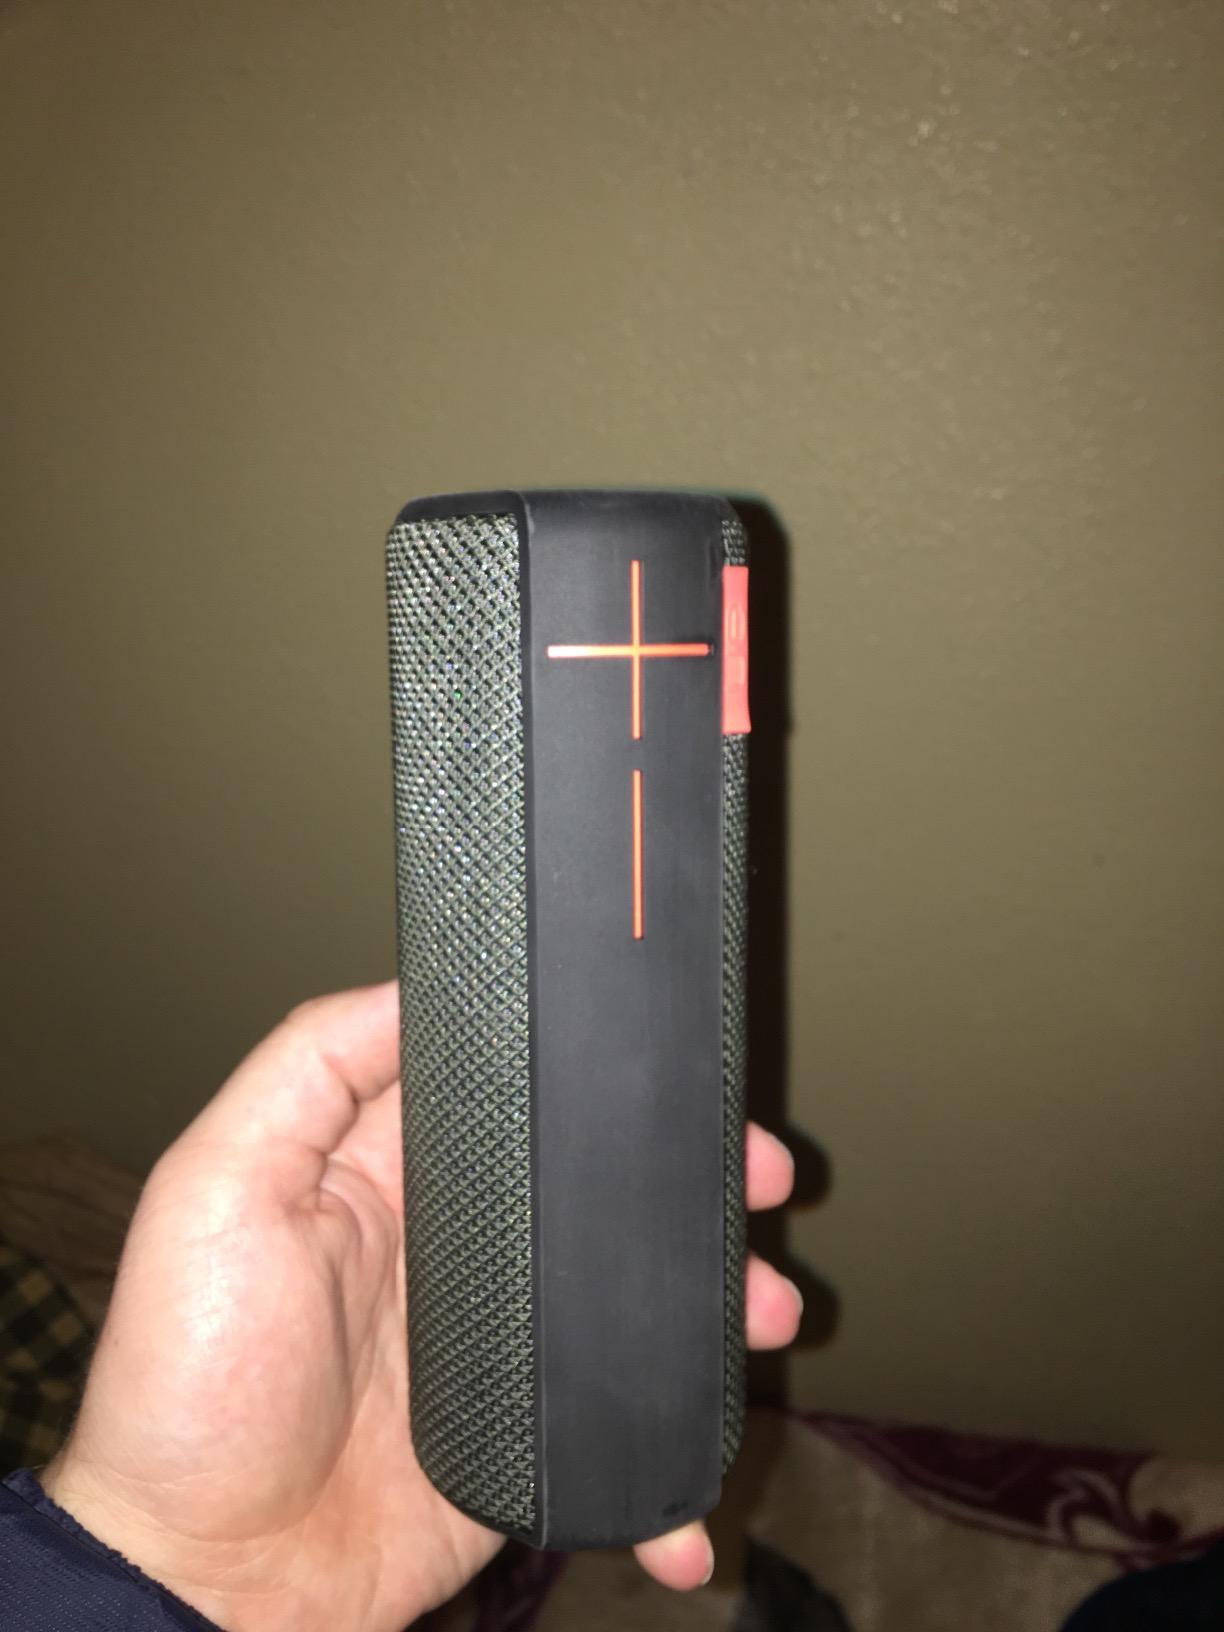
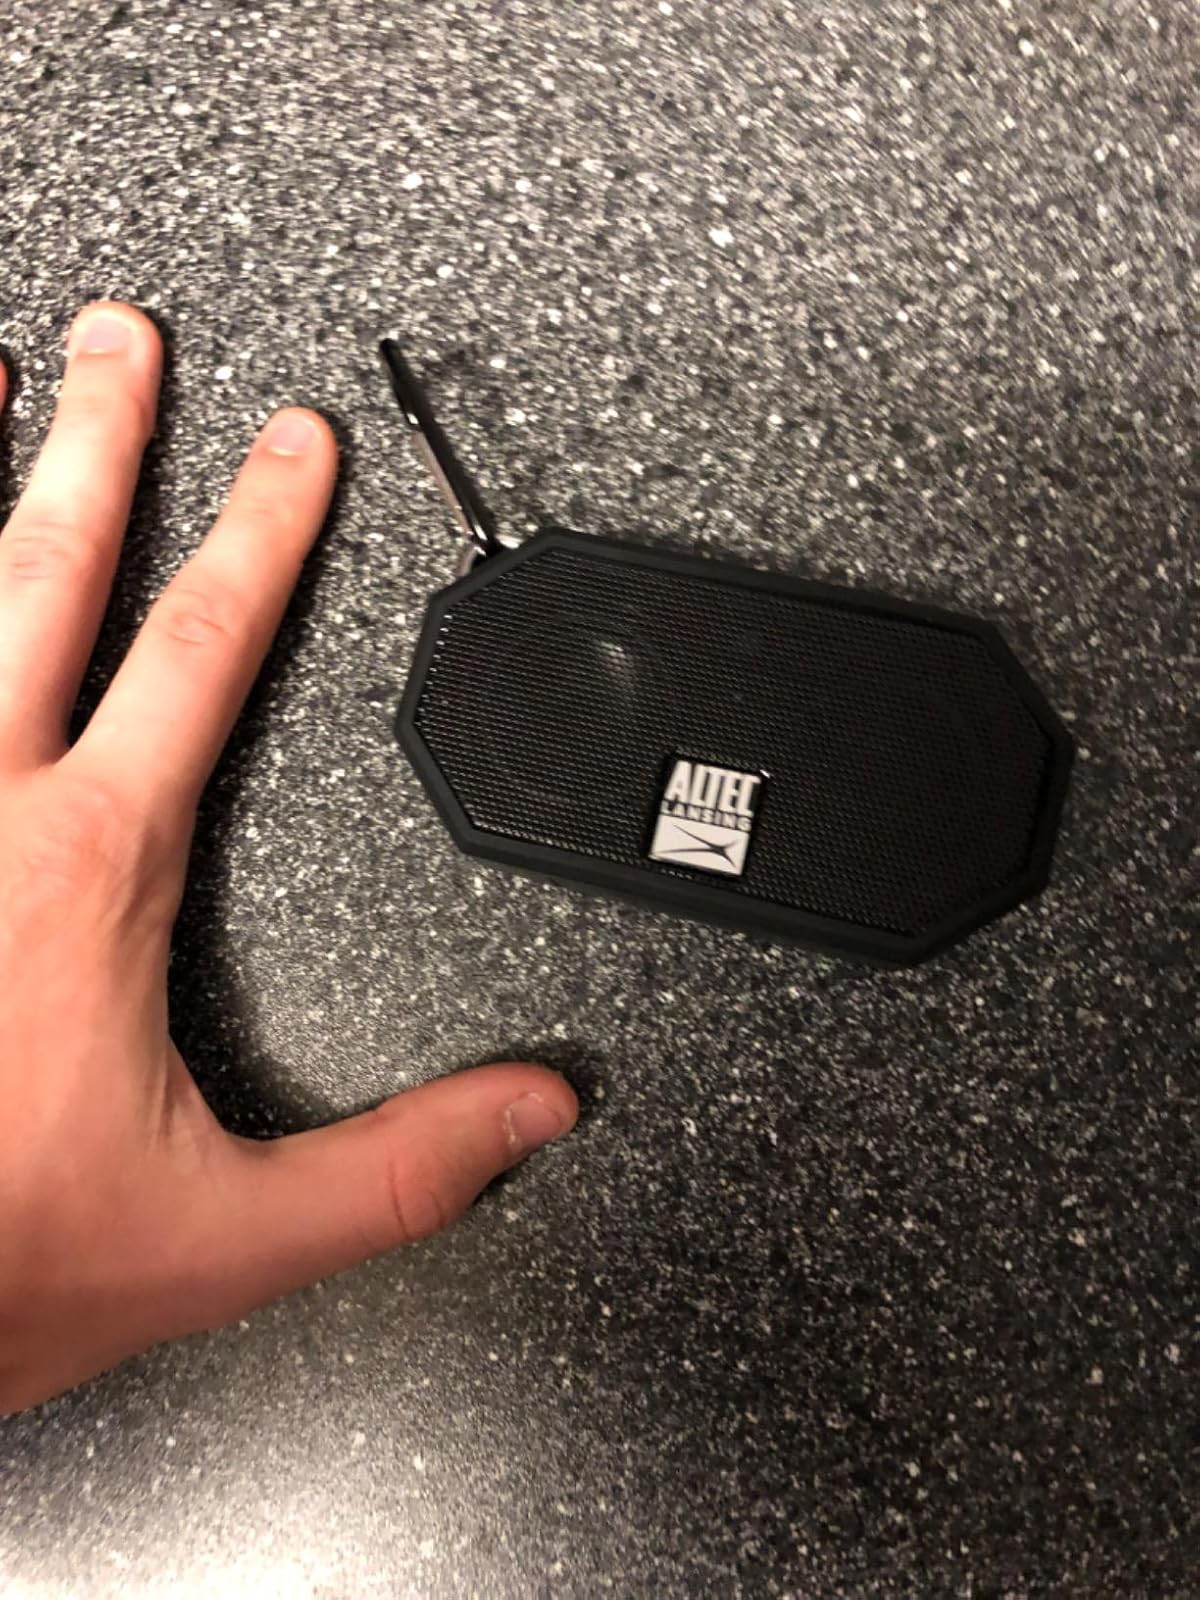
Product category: speaker
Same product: no